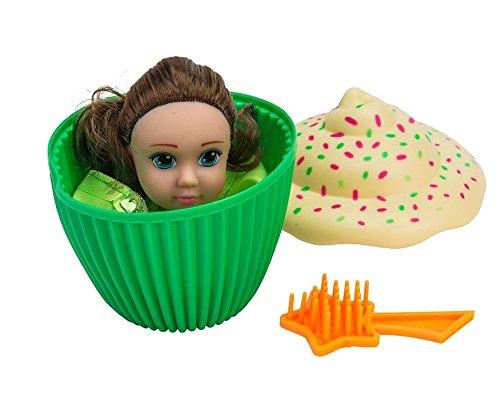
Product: Cupcake Surprise Scented Princess Doll (Colors & Styles May Vary)
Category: Toys & Games | Dolls & Accessories | Dolls
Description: Contents: one cupcake surprise scented Princess doll and styling brush.
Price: $7.72
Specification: ProductDimensions:3.5x3.5x5.5inches|ItemWeight:4.8ounces|ShippingWeight:4.8ounces(Viewshippingratesandpolicies)|DomesticShipping:ItemcanbeshippedwithinU.S.|InternationalShipping:ThisitemcanbeshippedtoselectcountriesoutsideoftheU.S.LearnMore|ASIN:B01LQWGEWS|Itemmodelnumber:905291|Manufacturerrecommendedage:36months-16years